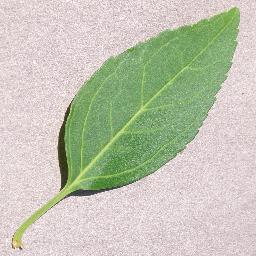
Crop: cherry
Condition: (including_sour)_healthy